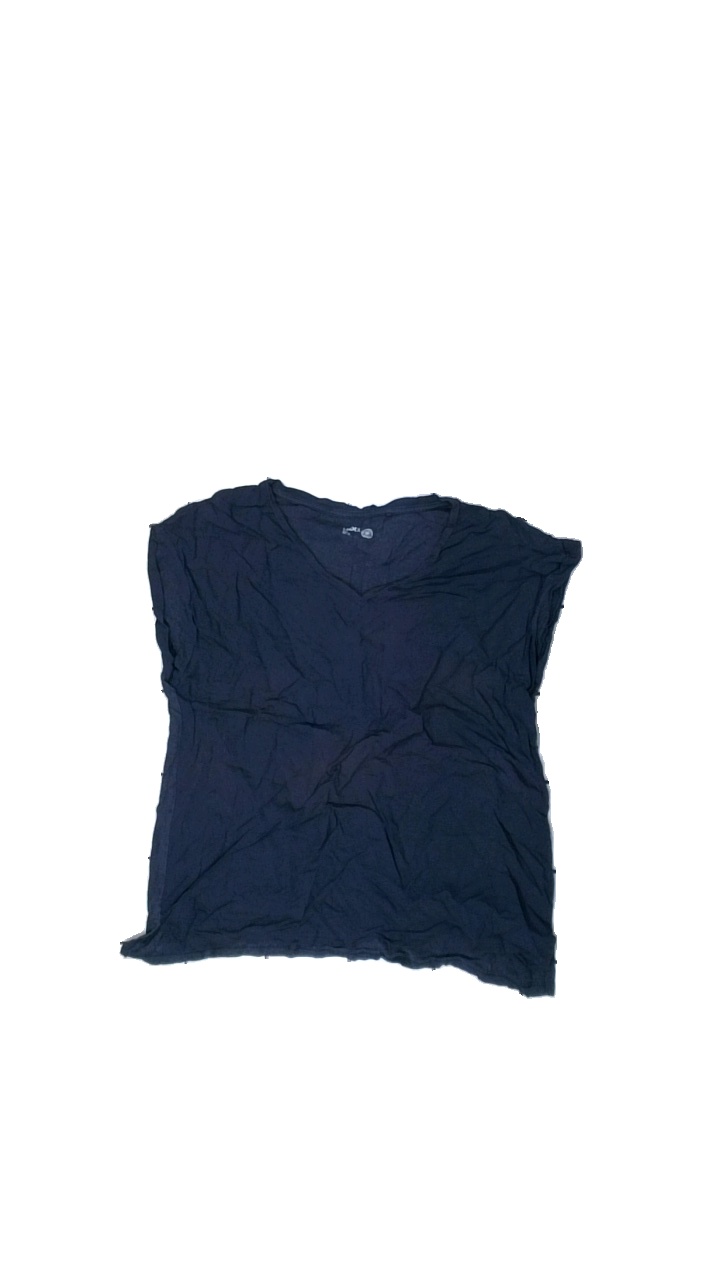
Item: T-shirt (Ladies)
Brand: Lindex
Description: Washed out
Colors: Blue
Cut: Loose, V-collar
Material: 100% Viscose
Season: All
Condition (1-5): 2
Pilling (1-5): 5
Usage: Recycle
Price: <50